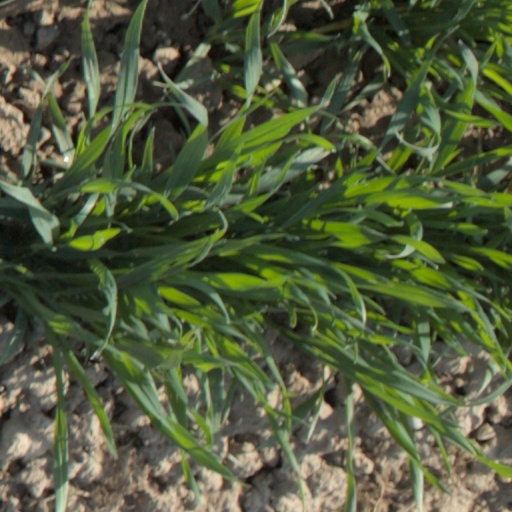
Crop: wheat